Enrique Ochoa Reza

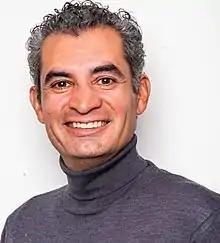
Energy specialist

Enrique Ochoa Reza (Morelia, Michoacán; September 1, 1972) is an energy specialist, Ph.D. in Political Science and master's degrees from Columbia University, Lawyer from the UNAM and Economist from ITAM, professor and author. He is currently Global Industry Director: Energy, Utlities & Resources at IFS since July 2021; and Advisory Board Member at Corinex Communications since 2022.